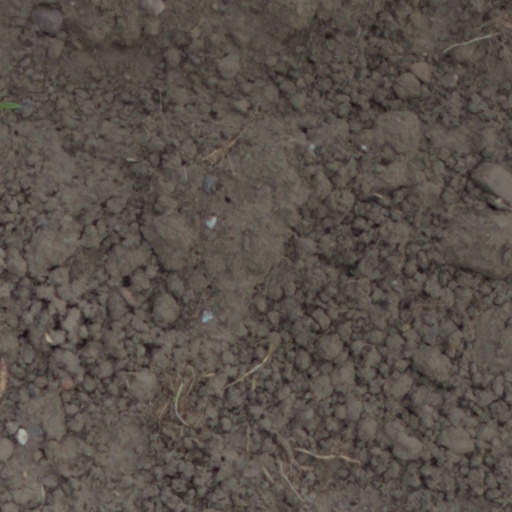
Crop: wheat